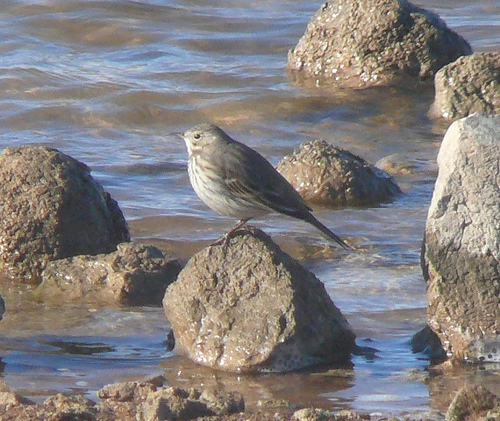
the round bird has a white belly and small bill in comparison to the rest of its body.
this rotund bird has a very small bill, grey wings with double white wingbars, and white along its throat, breast, and belly.
a small gray bird with a white belly and breast and black eyes.
the bird has a white belly and brown striped wings, head and tail.
a bird with a grey head, the bill is short and curved, with grey and white belly and breastthe bird has s small black bill, black eyering and brown wing bars.
this small bird has a grey crown with light grey belly and grey bill.
this plump grey bird has a small pointed beak, and lighter grey breast.
this bird has wings that are grey and has a white belly
this bird has a small pointed bill, with a light grey breast.
Species: American Pipit